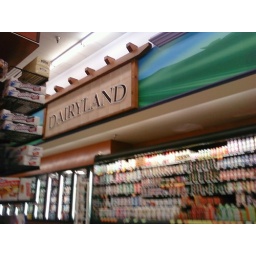
All of the walls used to be in the color scheme and all of the signs used to be in the font of the &amp;quot;drop off&amp;quot; sign in the pharmacy photo.